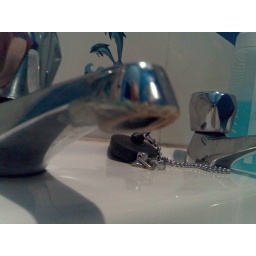
Everything that involves water in our house ends up encrusted in limescale. It costs us a fortune.